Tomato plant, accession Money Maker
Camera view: bottom (45 deg); turntable rotation: 120 degrees
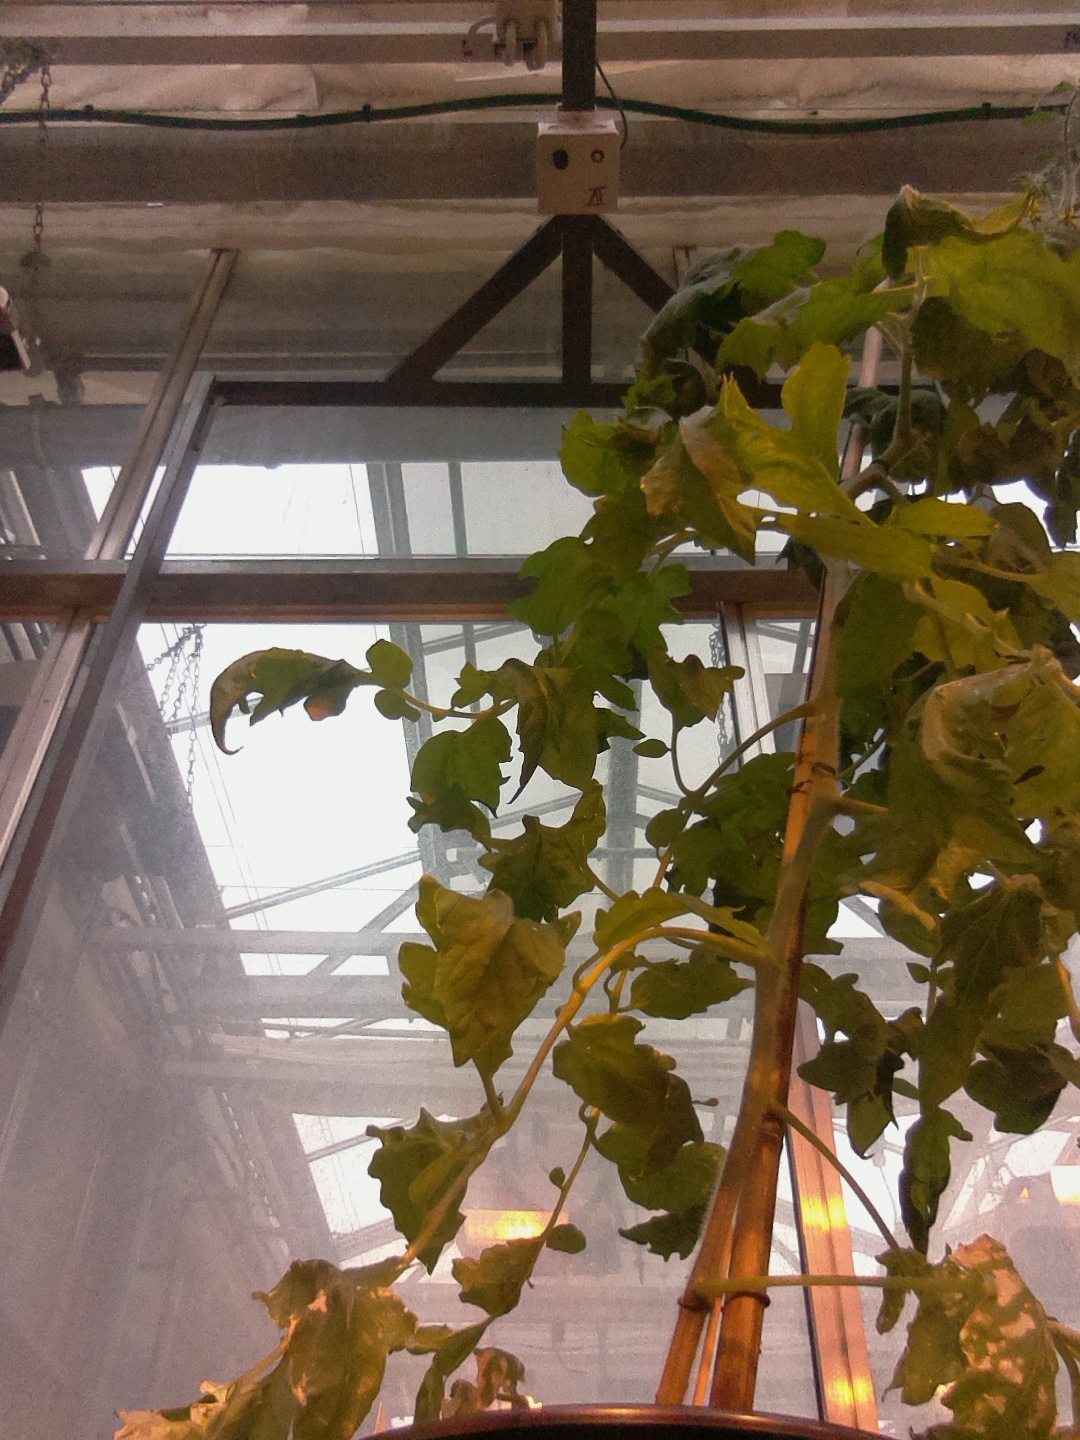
BBCH growth stage 65: Full flowering, 50%-60% of flowers open, first petals falling